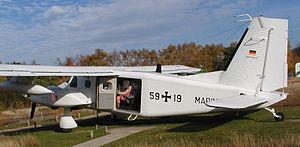
Le sigle Do 28 a été attribué à deux modèles fondamentalement différents : l’appareil polyvalent Do 28 A/B et le Do 28 D ’’Skyservant’’.